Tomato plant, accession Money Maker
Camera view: bottom (45 deg); turntable rotation: 30 degrees
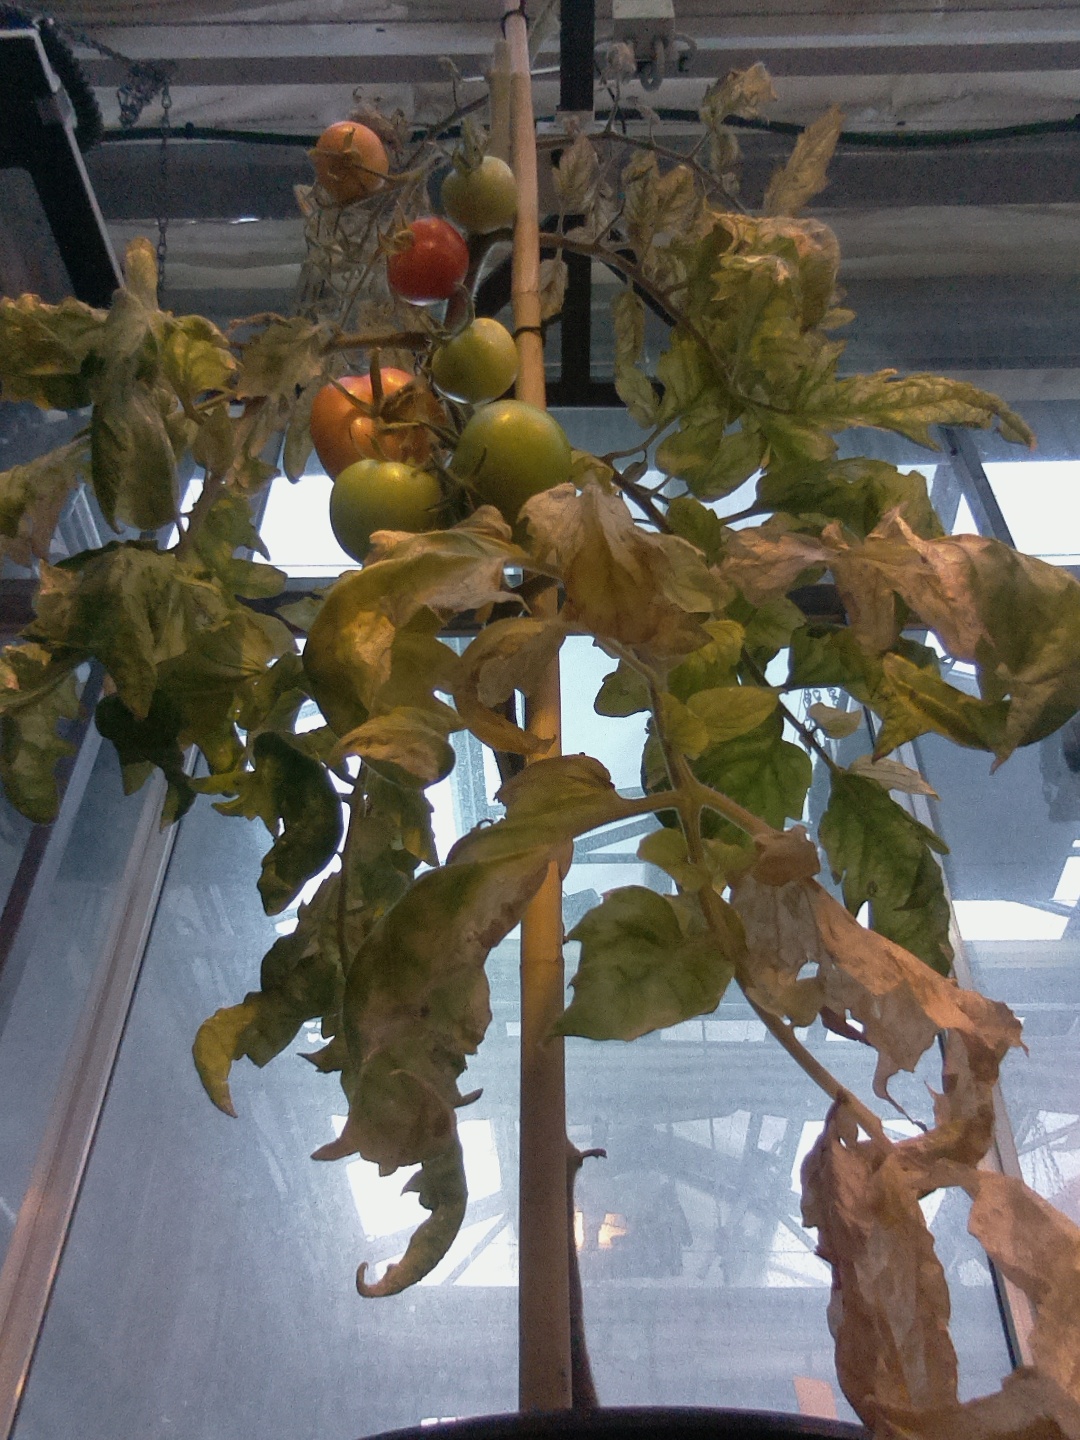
BBCH growth stage 83: 30%-40% of fruits show typical fully ripe color